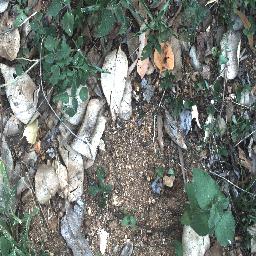
Label: negative